Philip Wodehouse (colonial administrator)

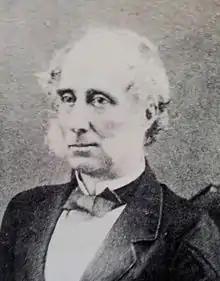
Governor Sir Philip Wodehouse

Sir Philip Edmond Wodehouse, (27 February 1811 – 25 October 1887), was a British colonial administrator.